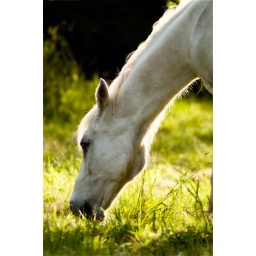
We had a horse staying in our pasture this summer. An affable old guy he was.